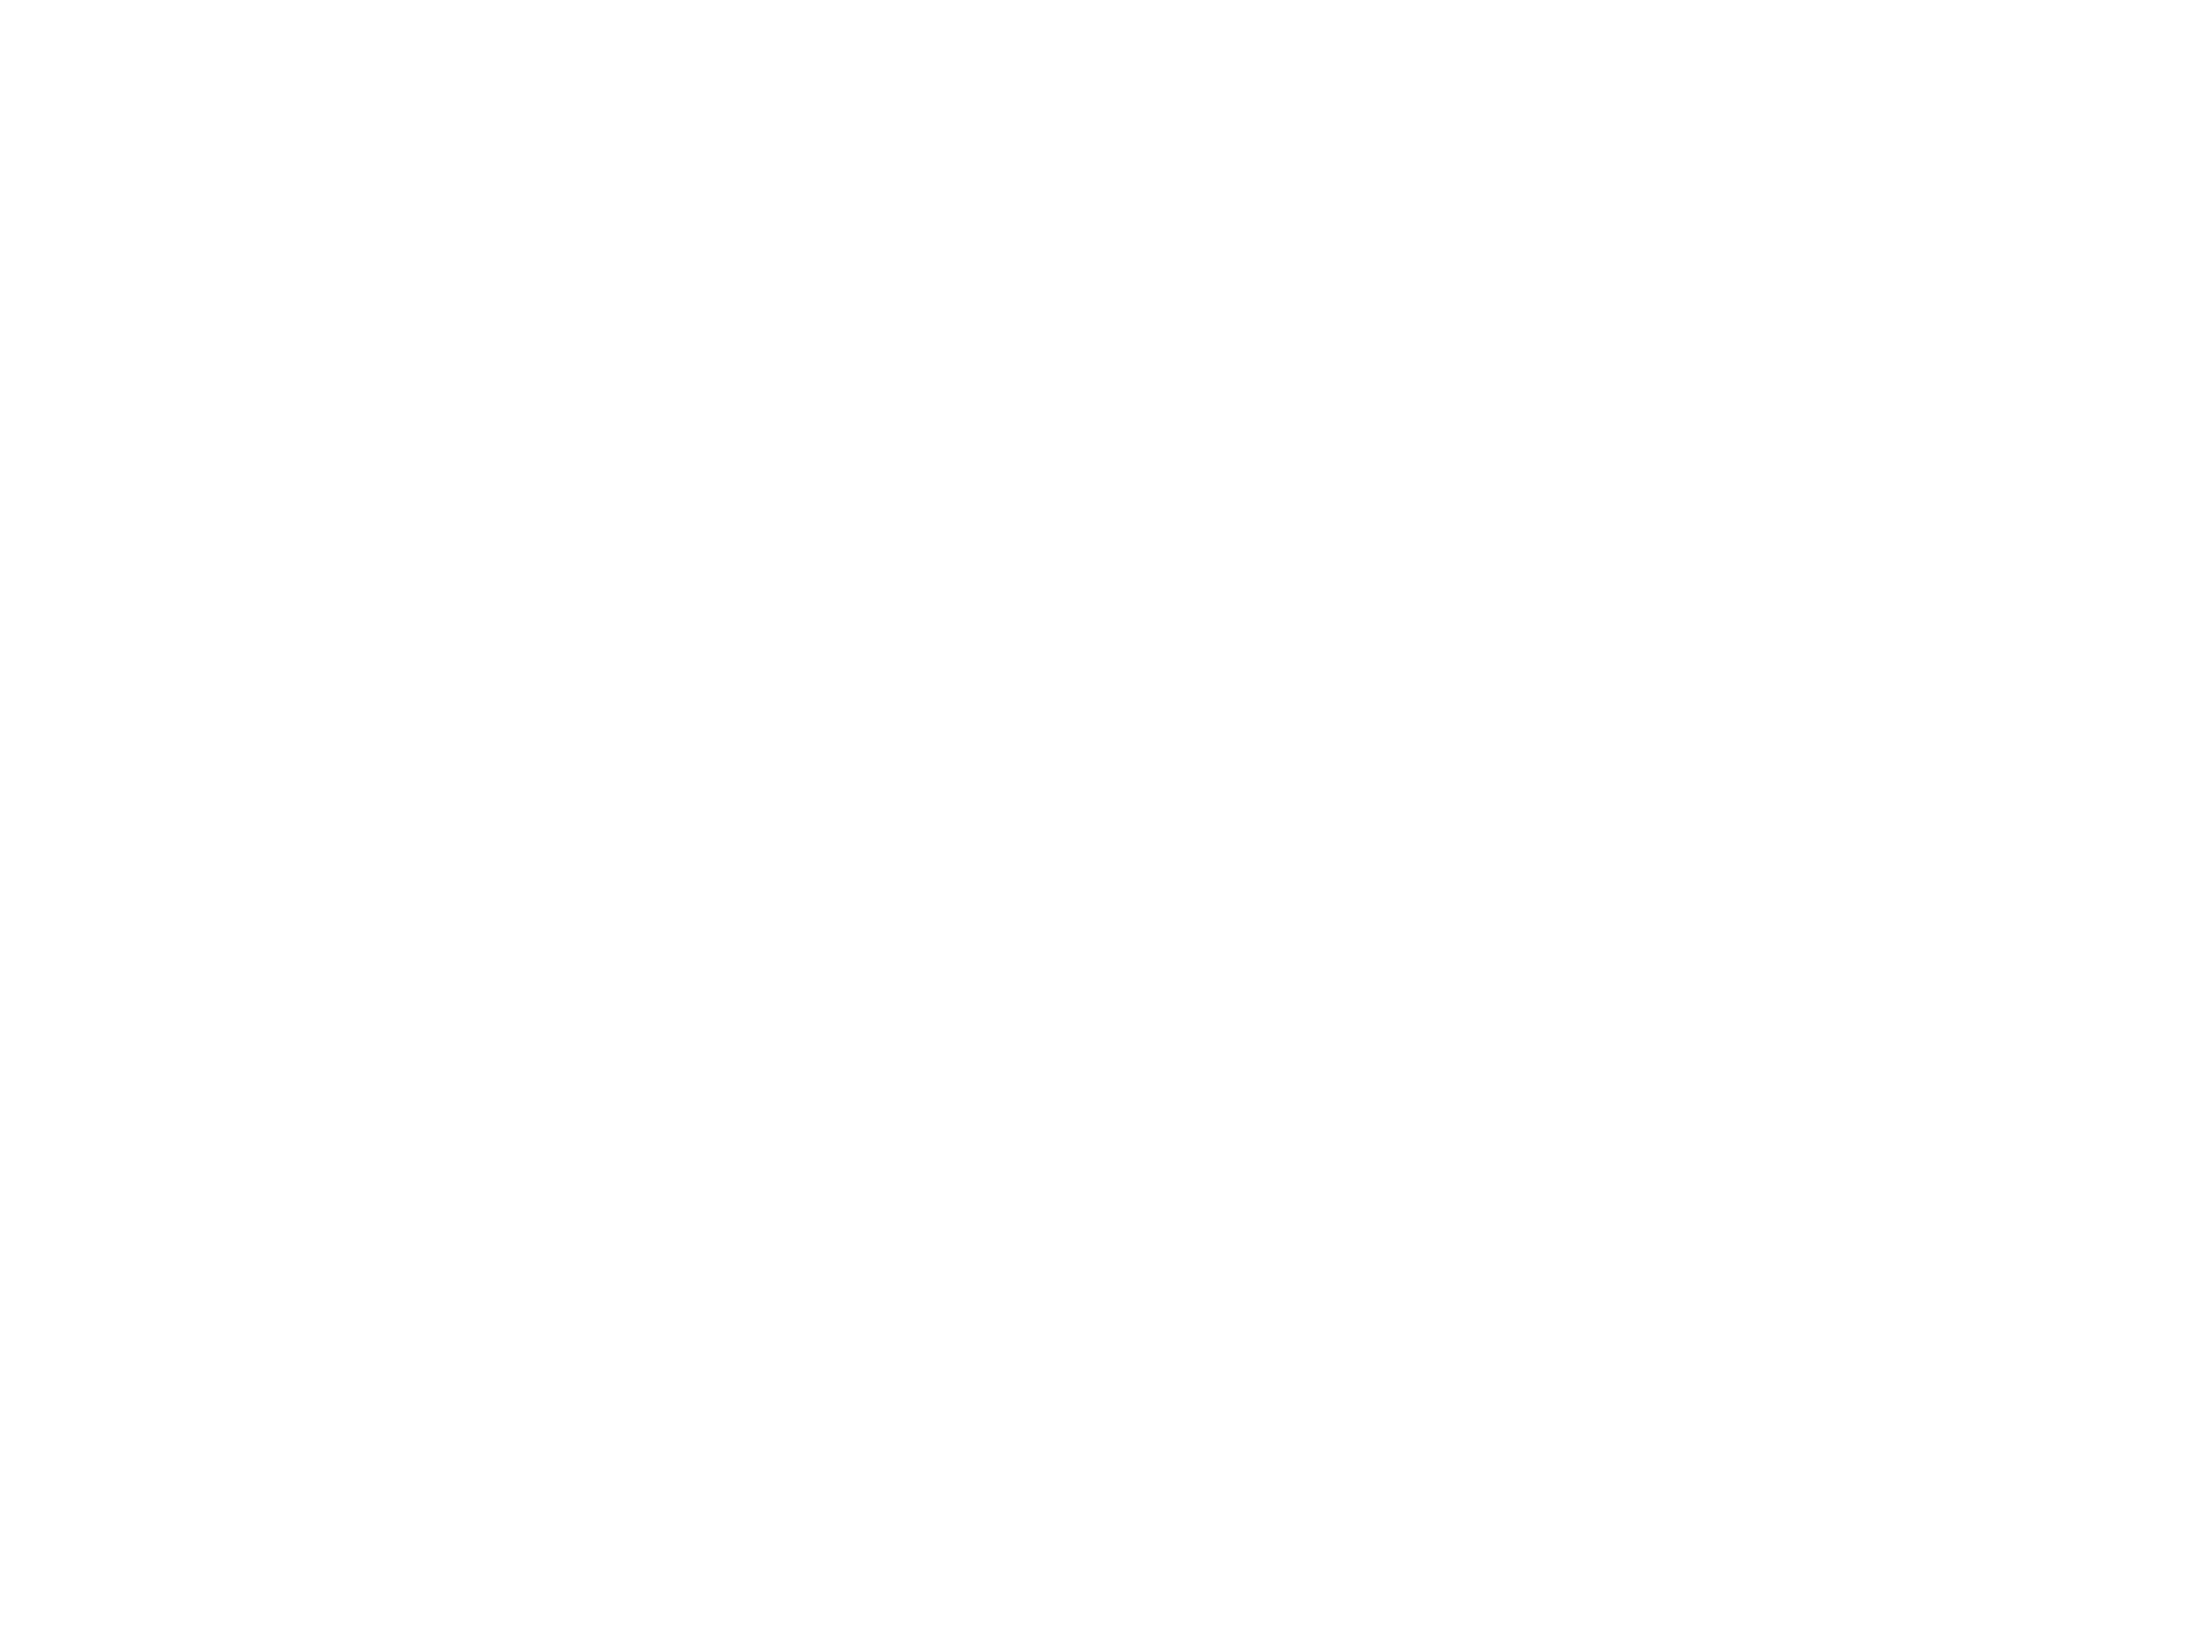
line, product